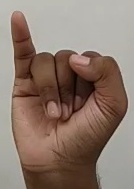
ASL sign: I